Eduard Devrient

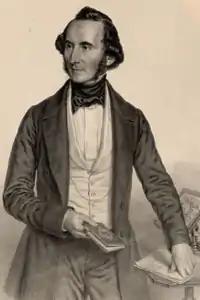

(Philipp) Eduard Devrient (11 August 18014 October 1877) was a German baritone, librettist, playwright, actor, theatre director, and theatre reformer and historian.